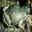
Label: frog